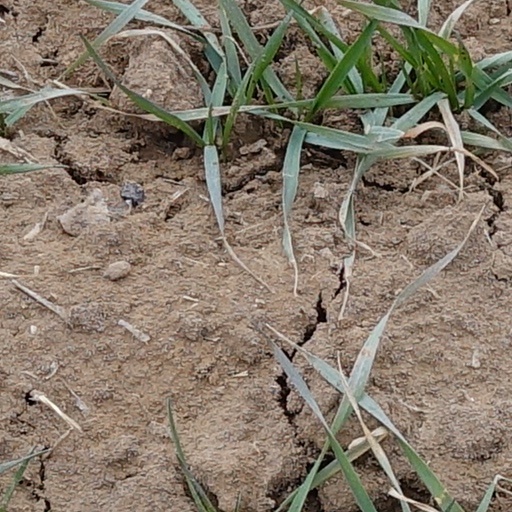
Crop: wheat